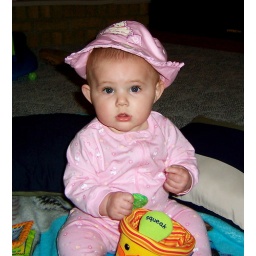
Confused about putting the fish in the cat bucket.